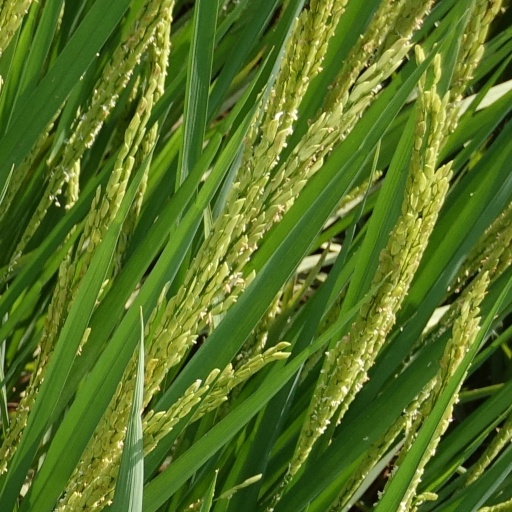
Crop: rice